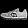
Label: Sneaker